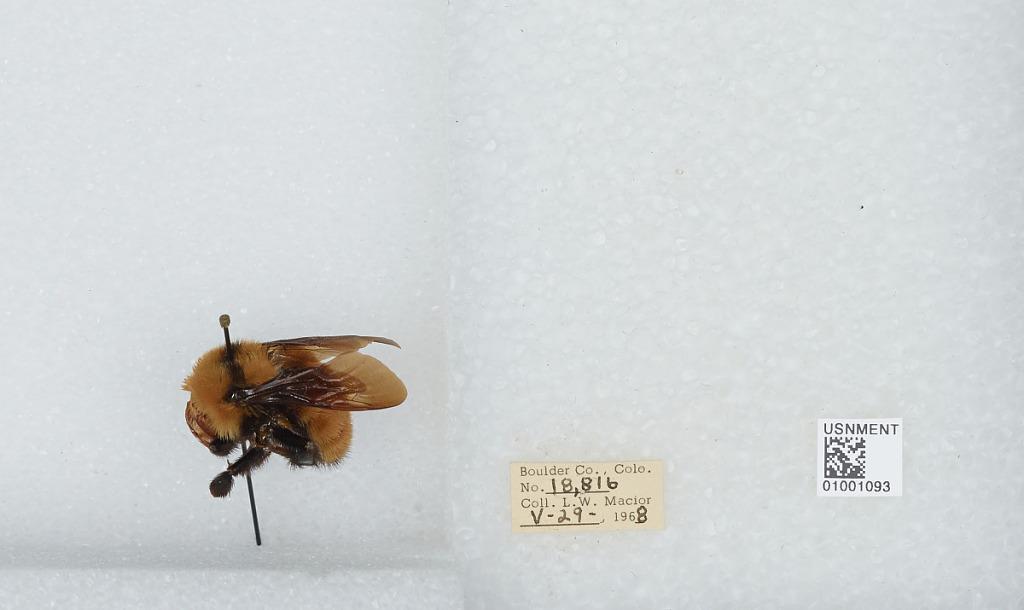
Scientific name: Bombus (Fervidobombus) fervidus fervidus (Fabricius)
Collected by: L. Macior
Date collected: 1968-5-29
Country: United States
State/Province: Colorado
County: Boulder
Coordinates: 40.09, -105.36